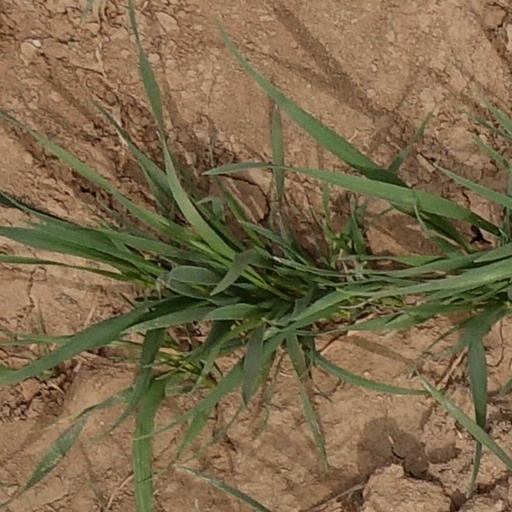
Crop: wheat